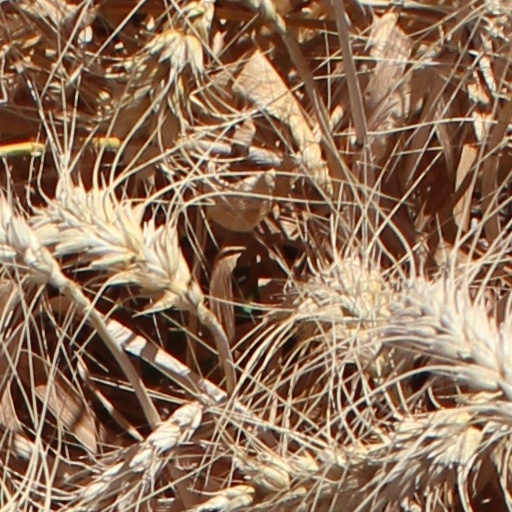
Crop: wheat